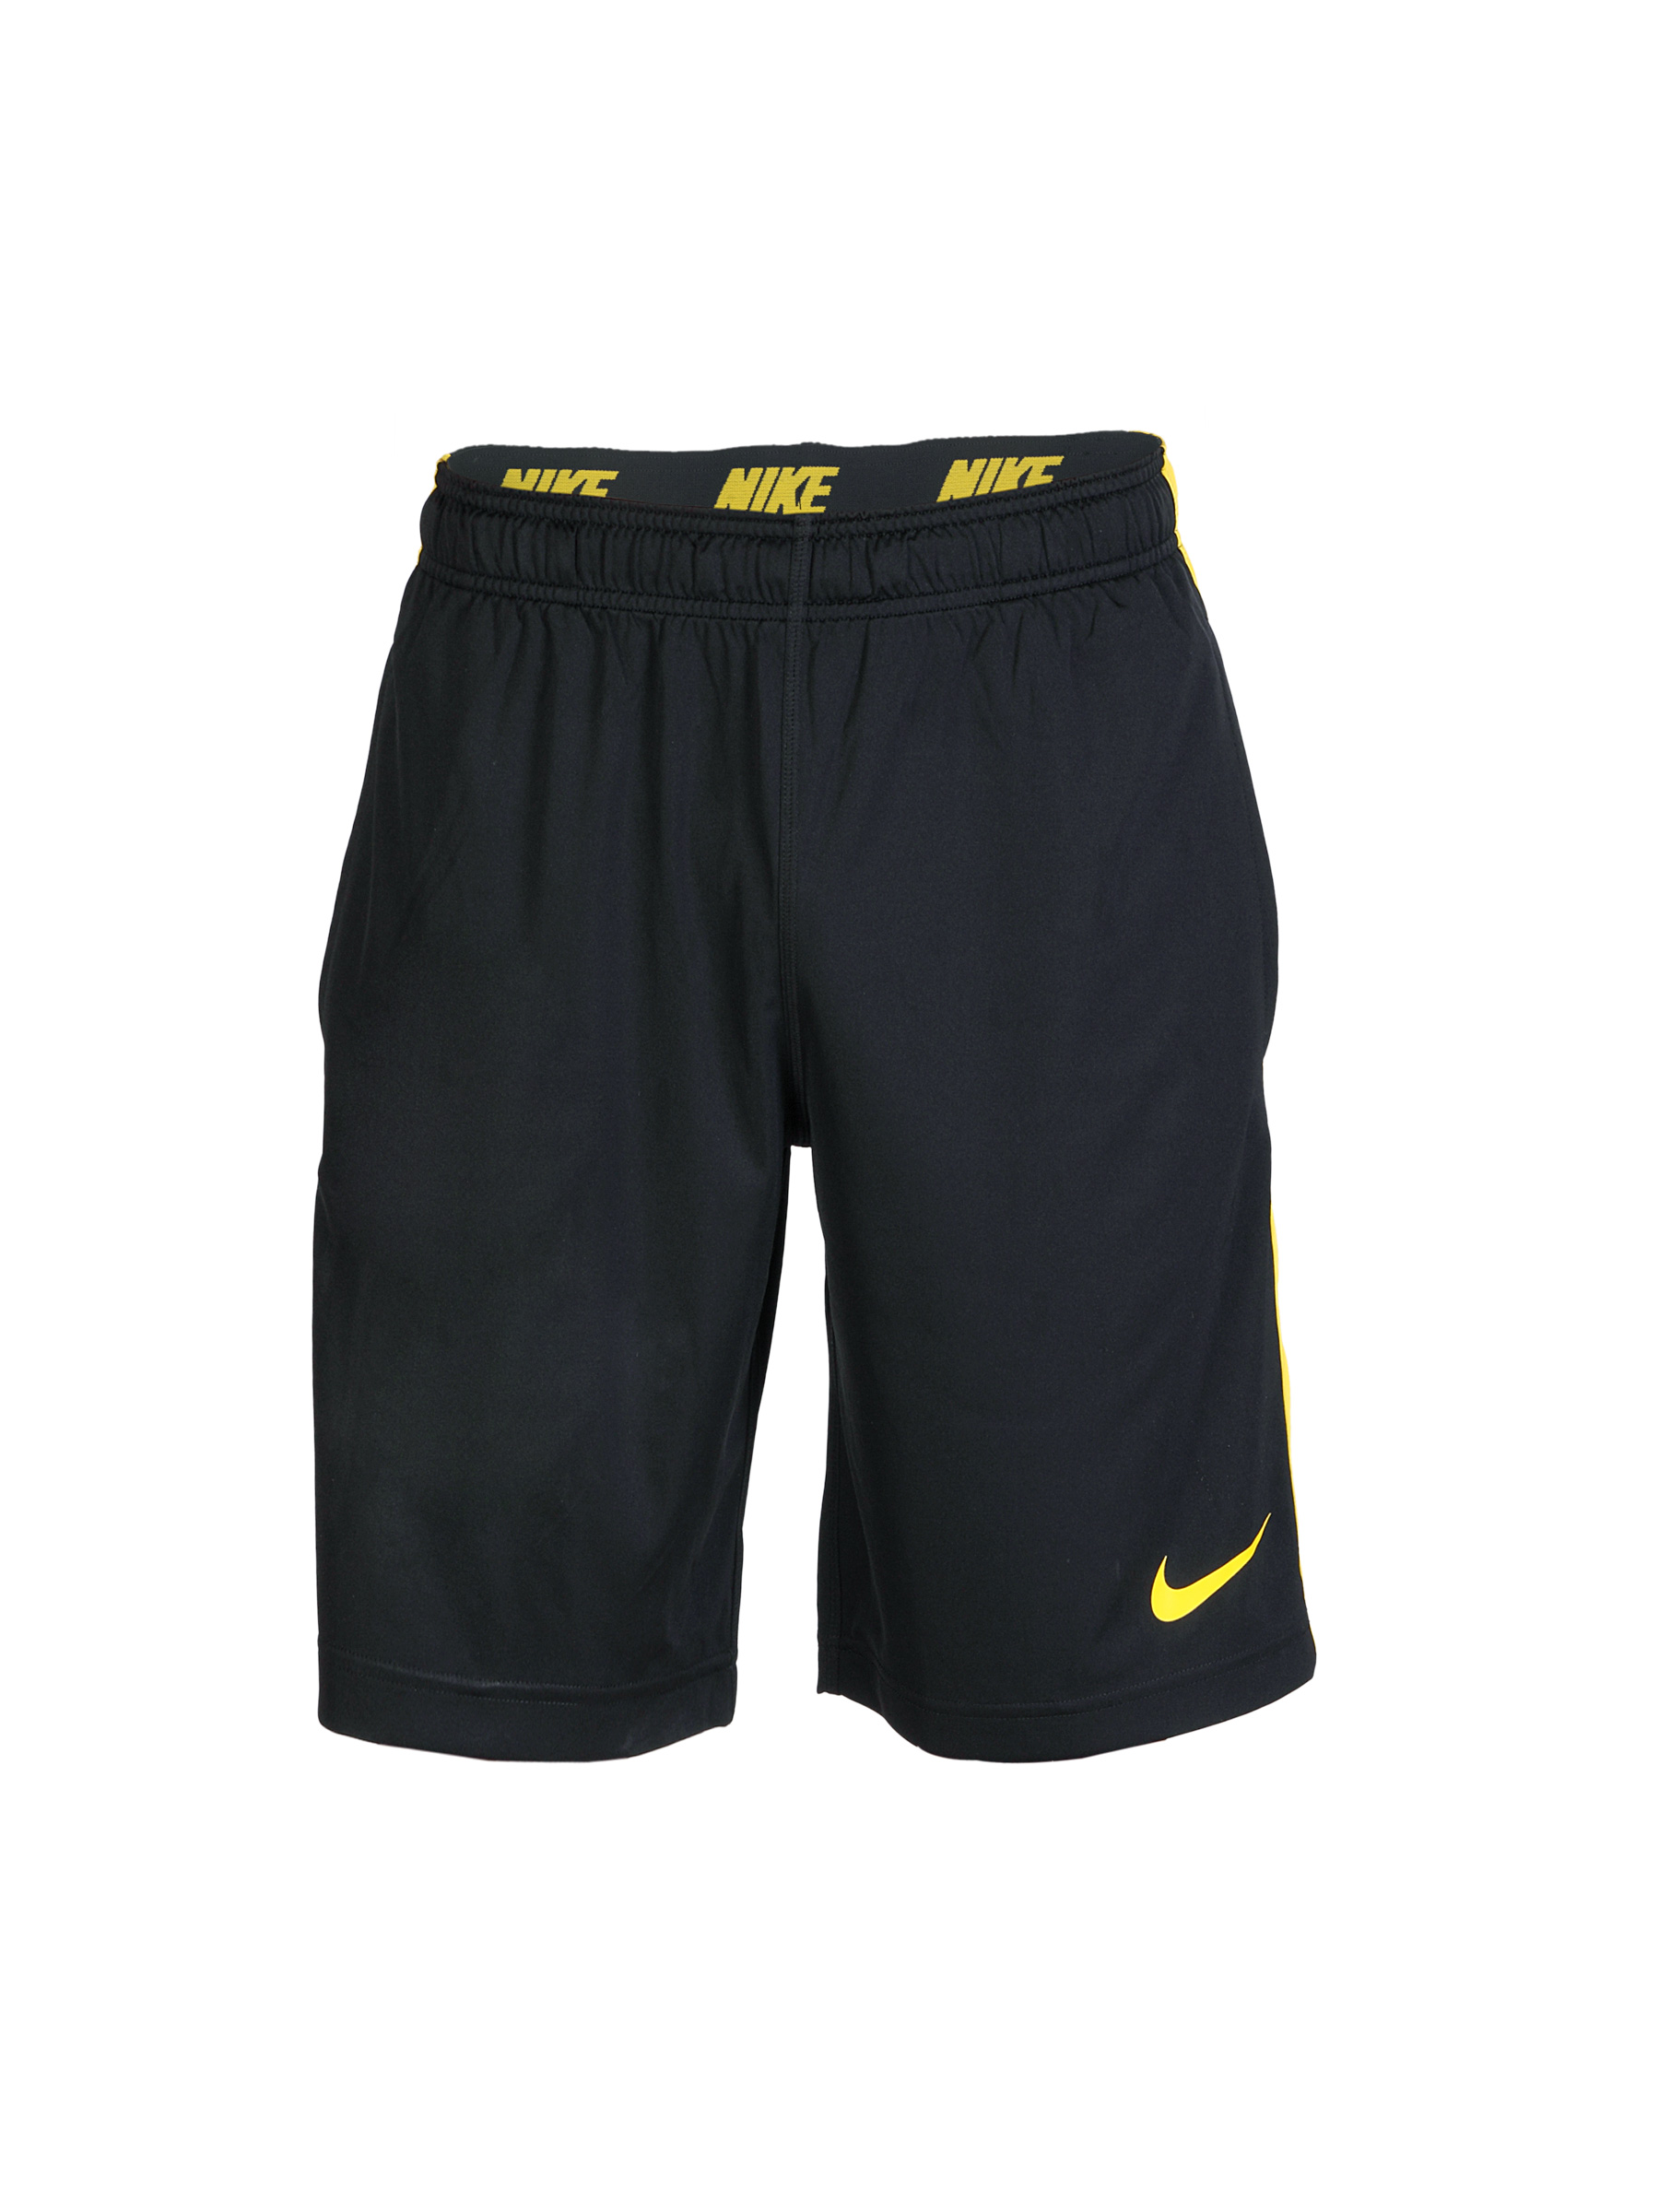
Nike Men Varsity Black Shorts
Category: Apparel / Bottomwear / Shorts
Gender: Men
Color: Black
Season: Summer 2012
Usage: Sports